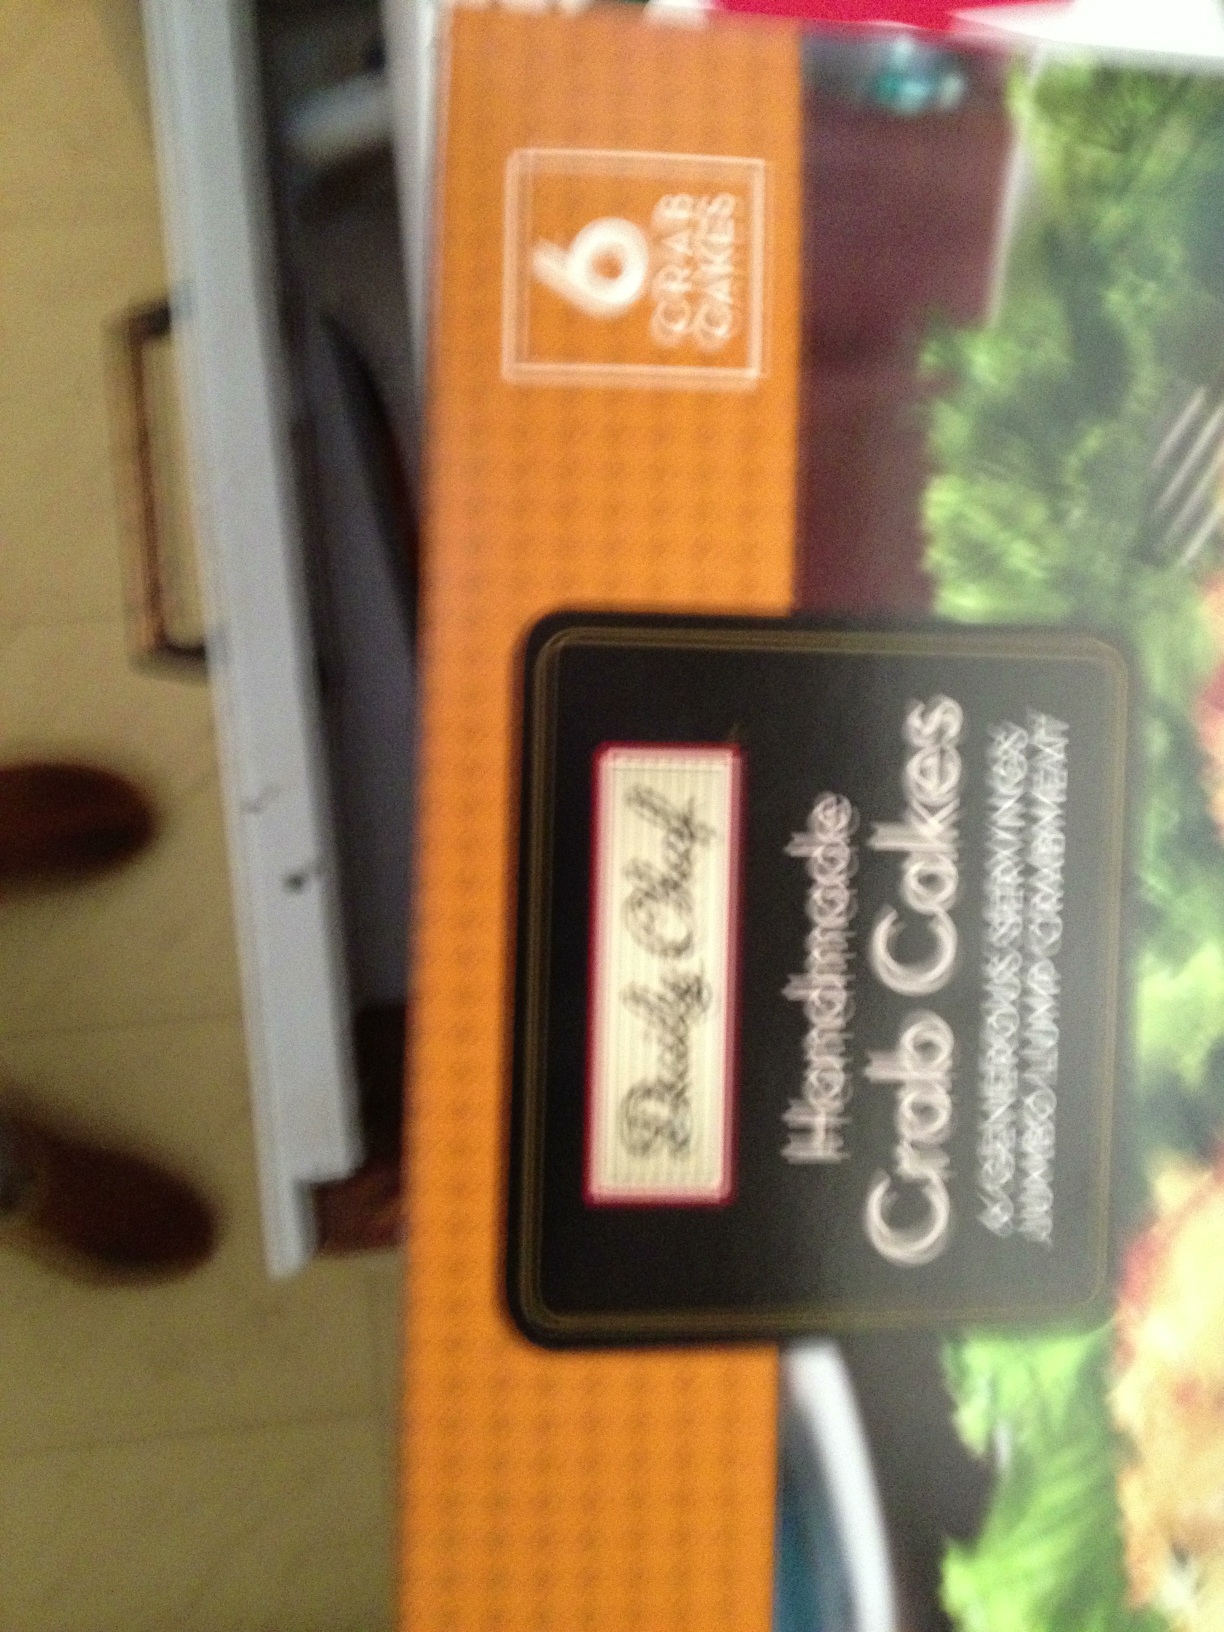Question: What's in this box?
Answer: crab cakes